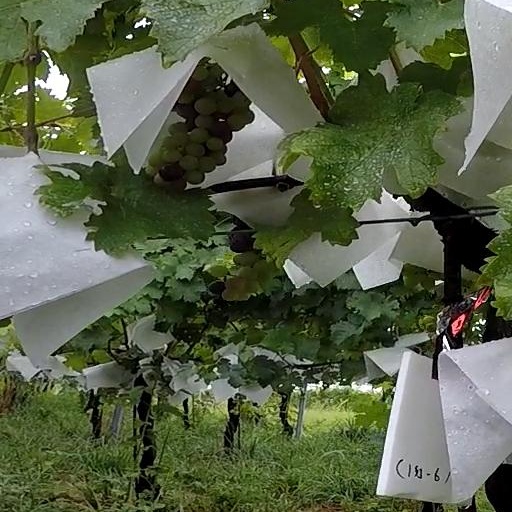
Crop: grape